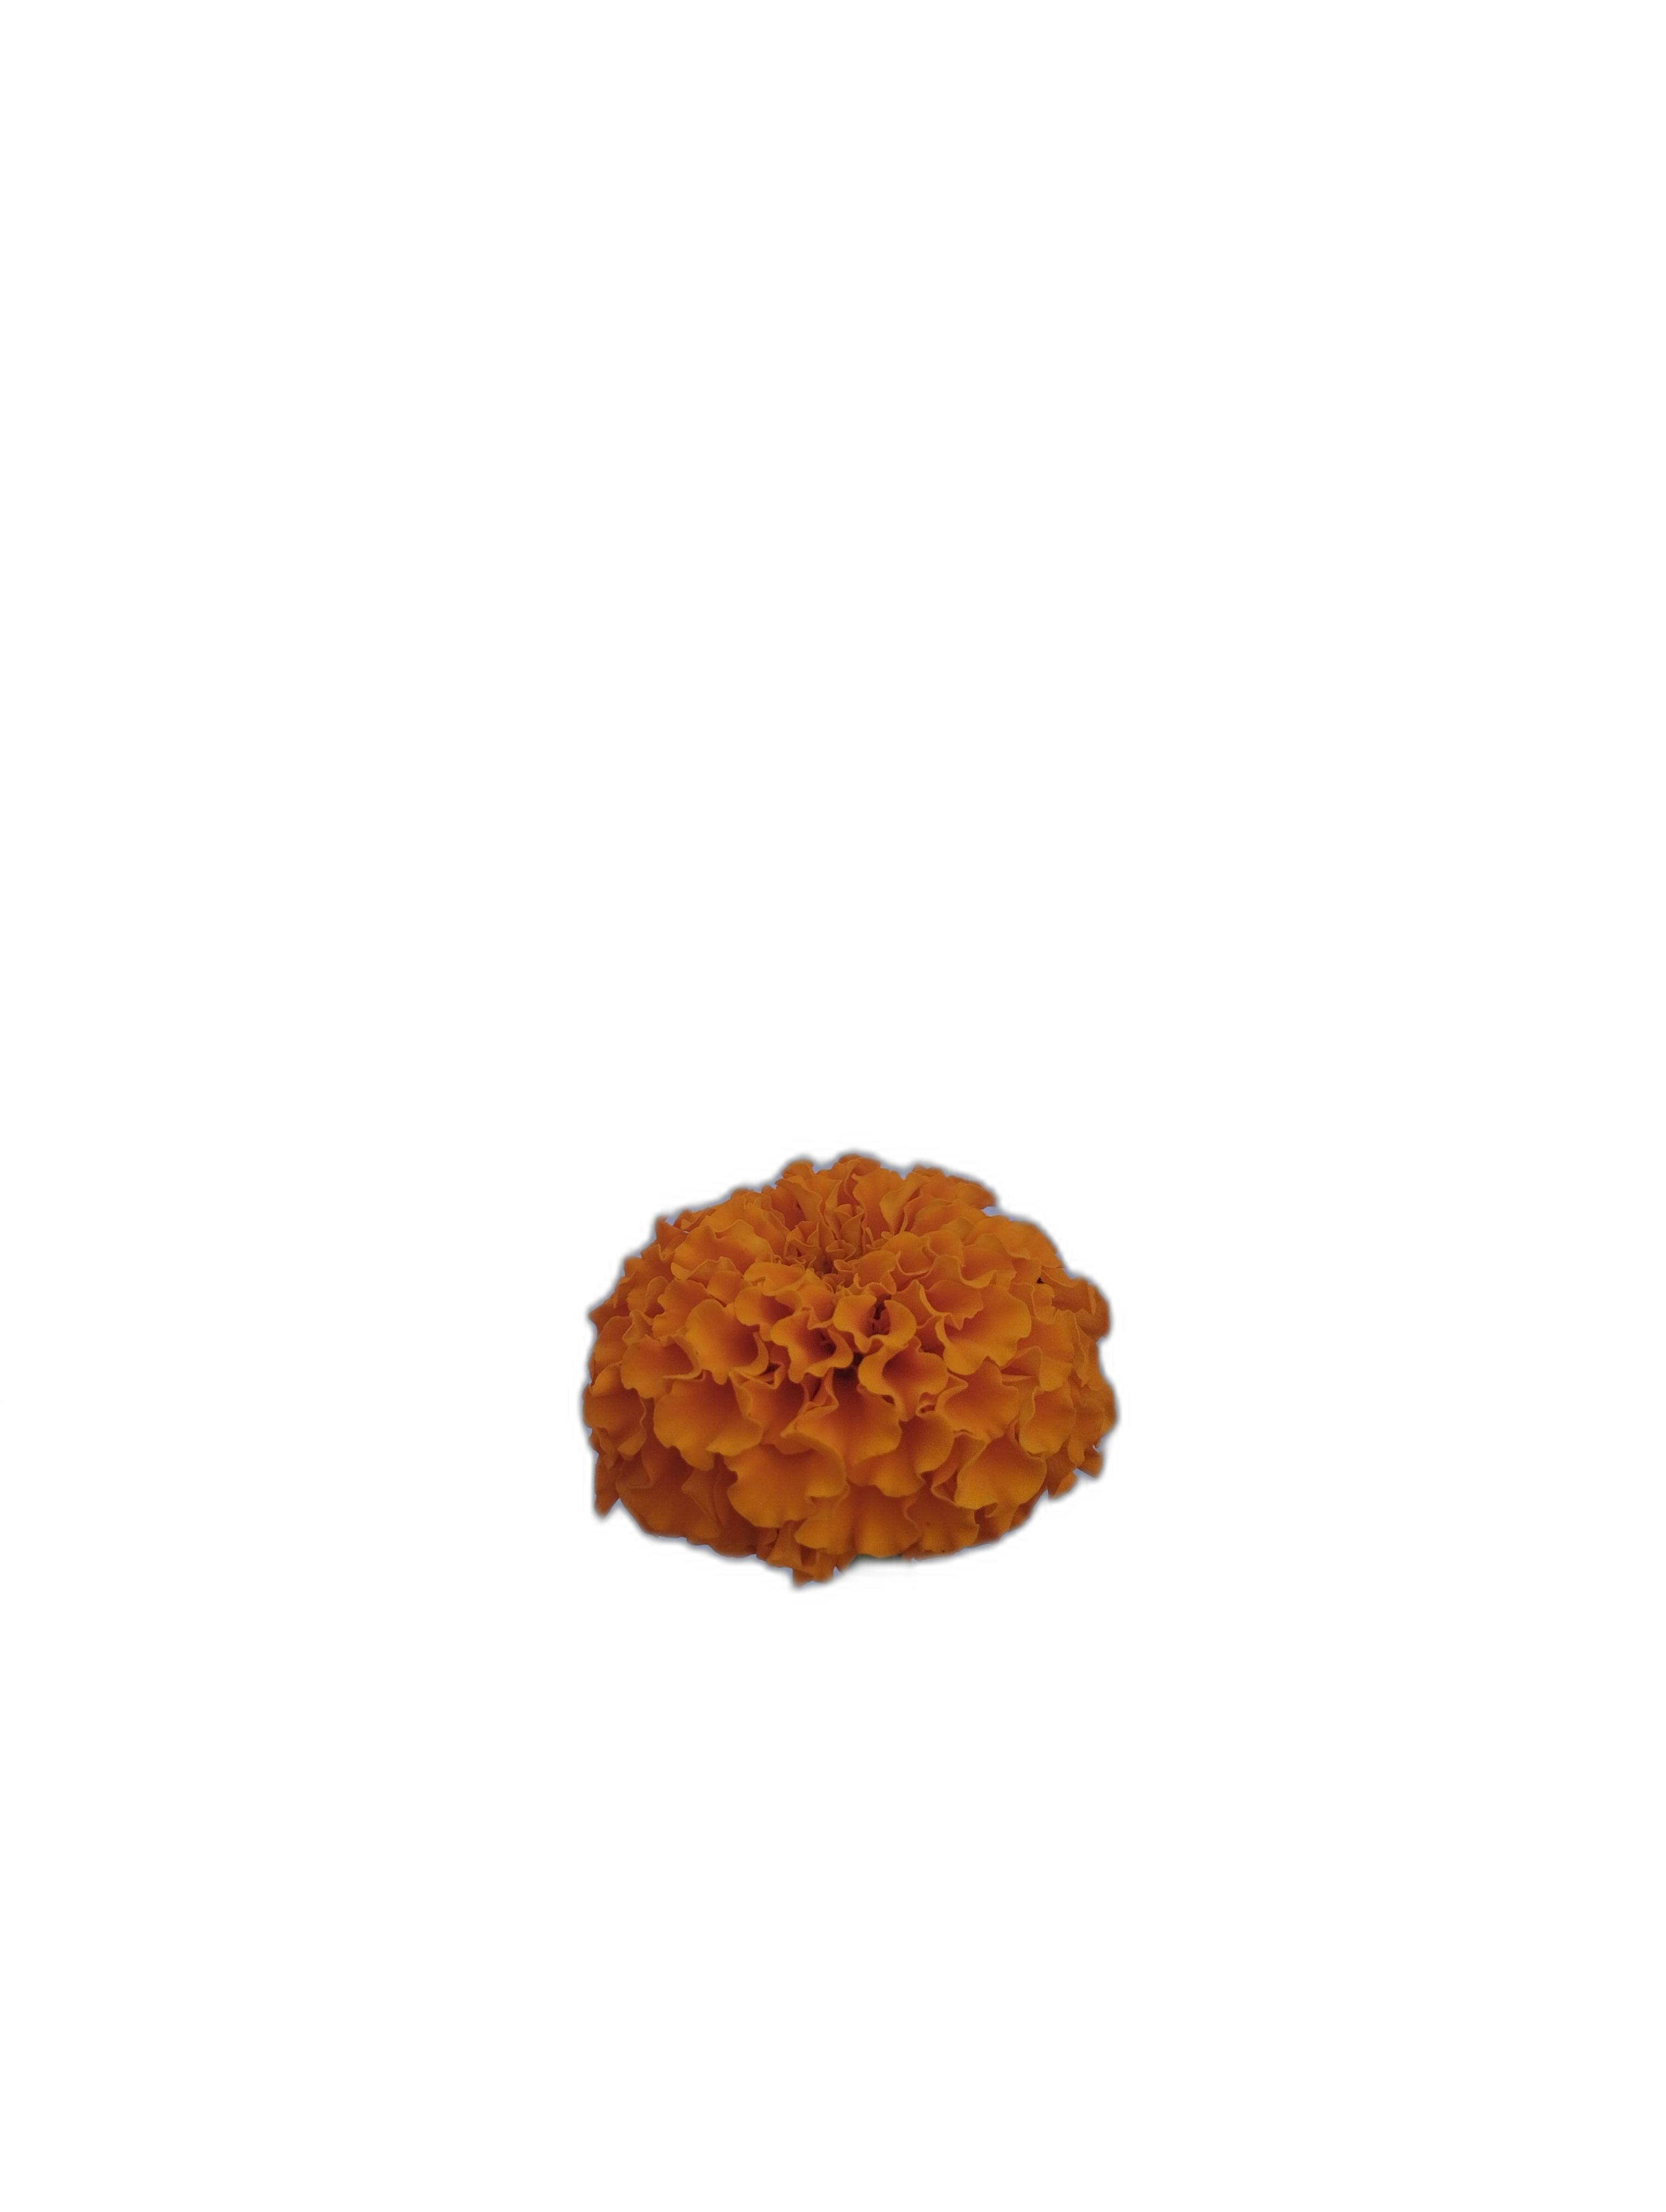
Label: Marigold